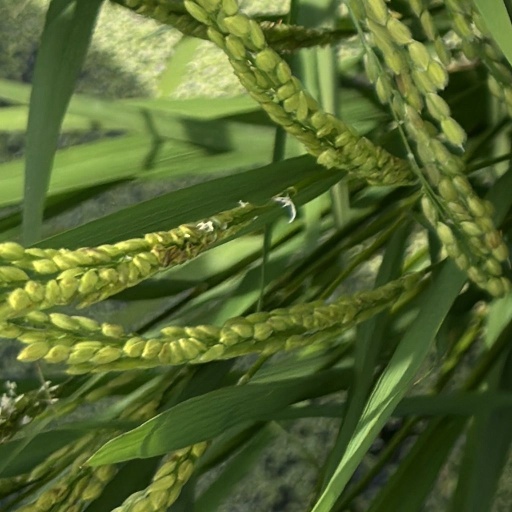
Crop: rice